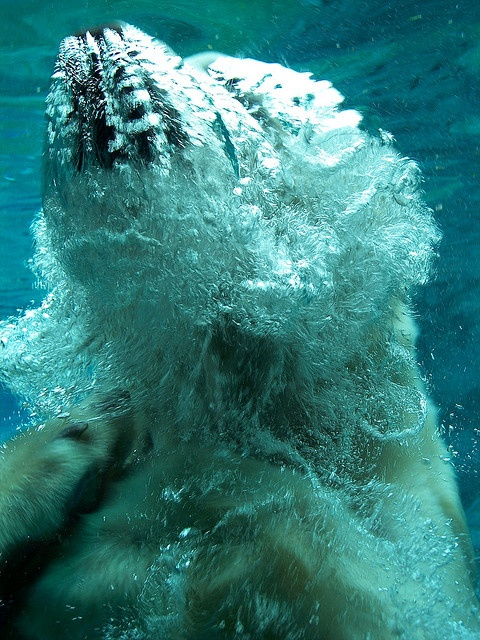
Large water bubbles can be seen as a polar bear thrashes in the water.
A polar bear is swimming in the blue water.
a blue whale crashes thtrough the surface of the water
something that is in the middle of some water
The polar bear swimming briskly through the ocean current